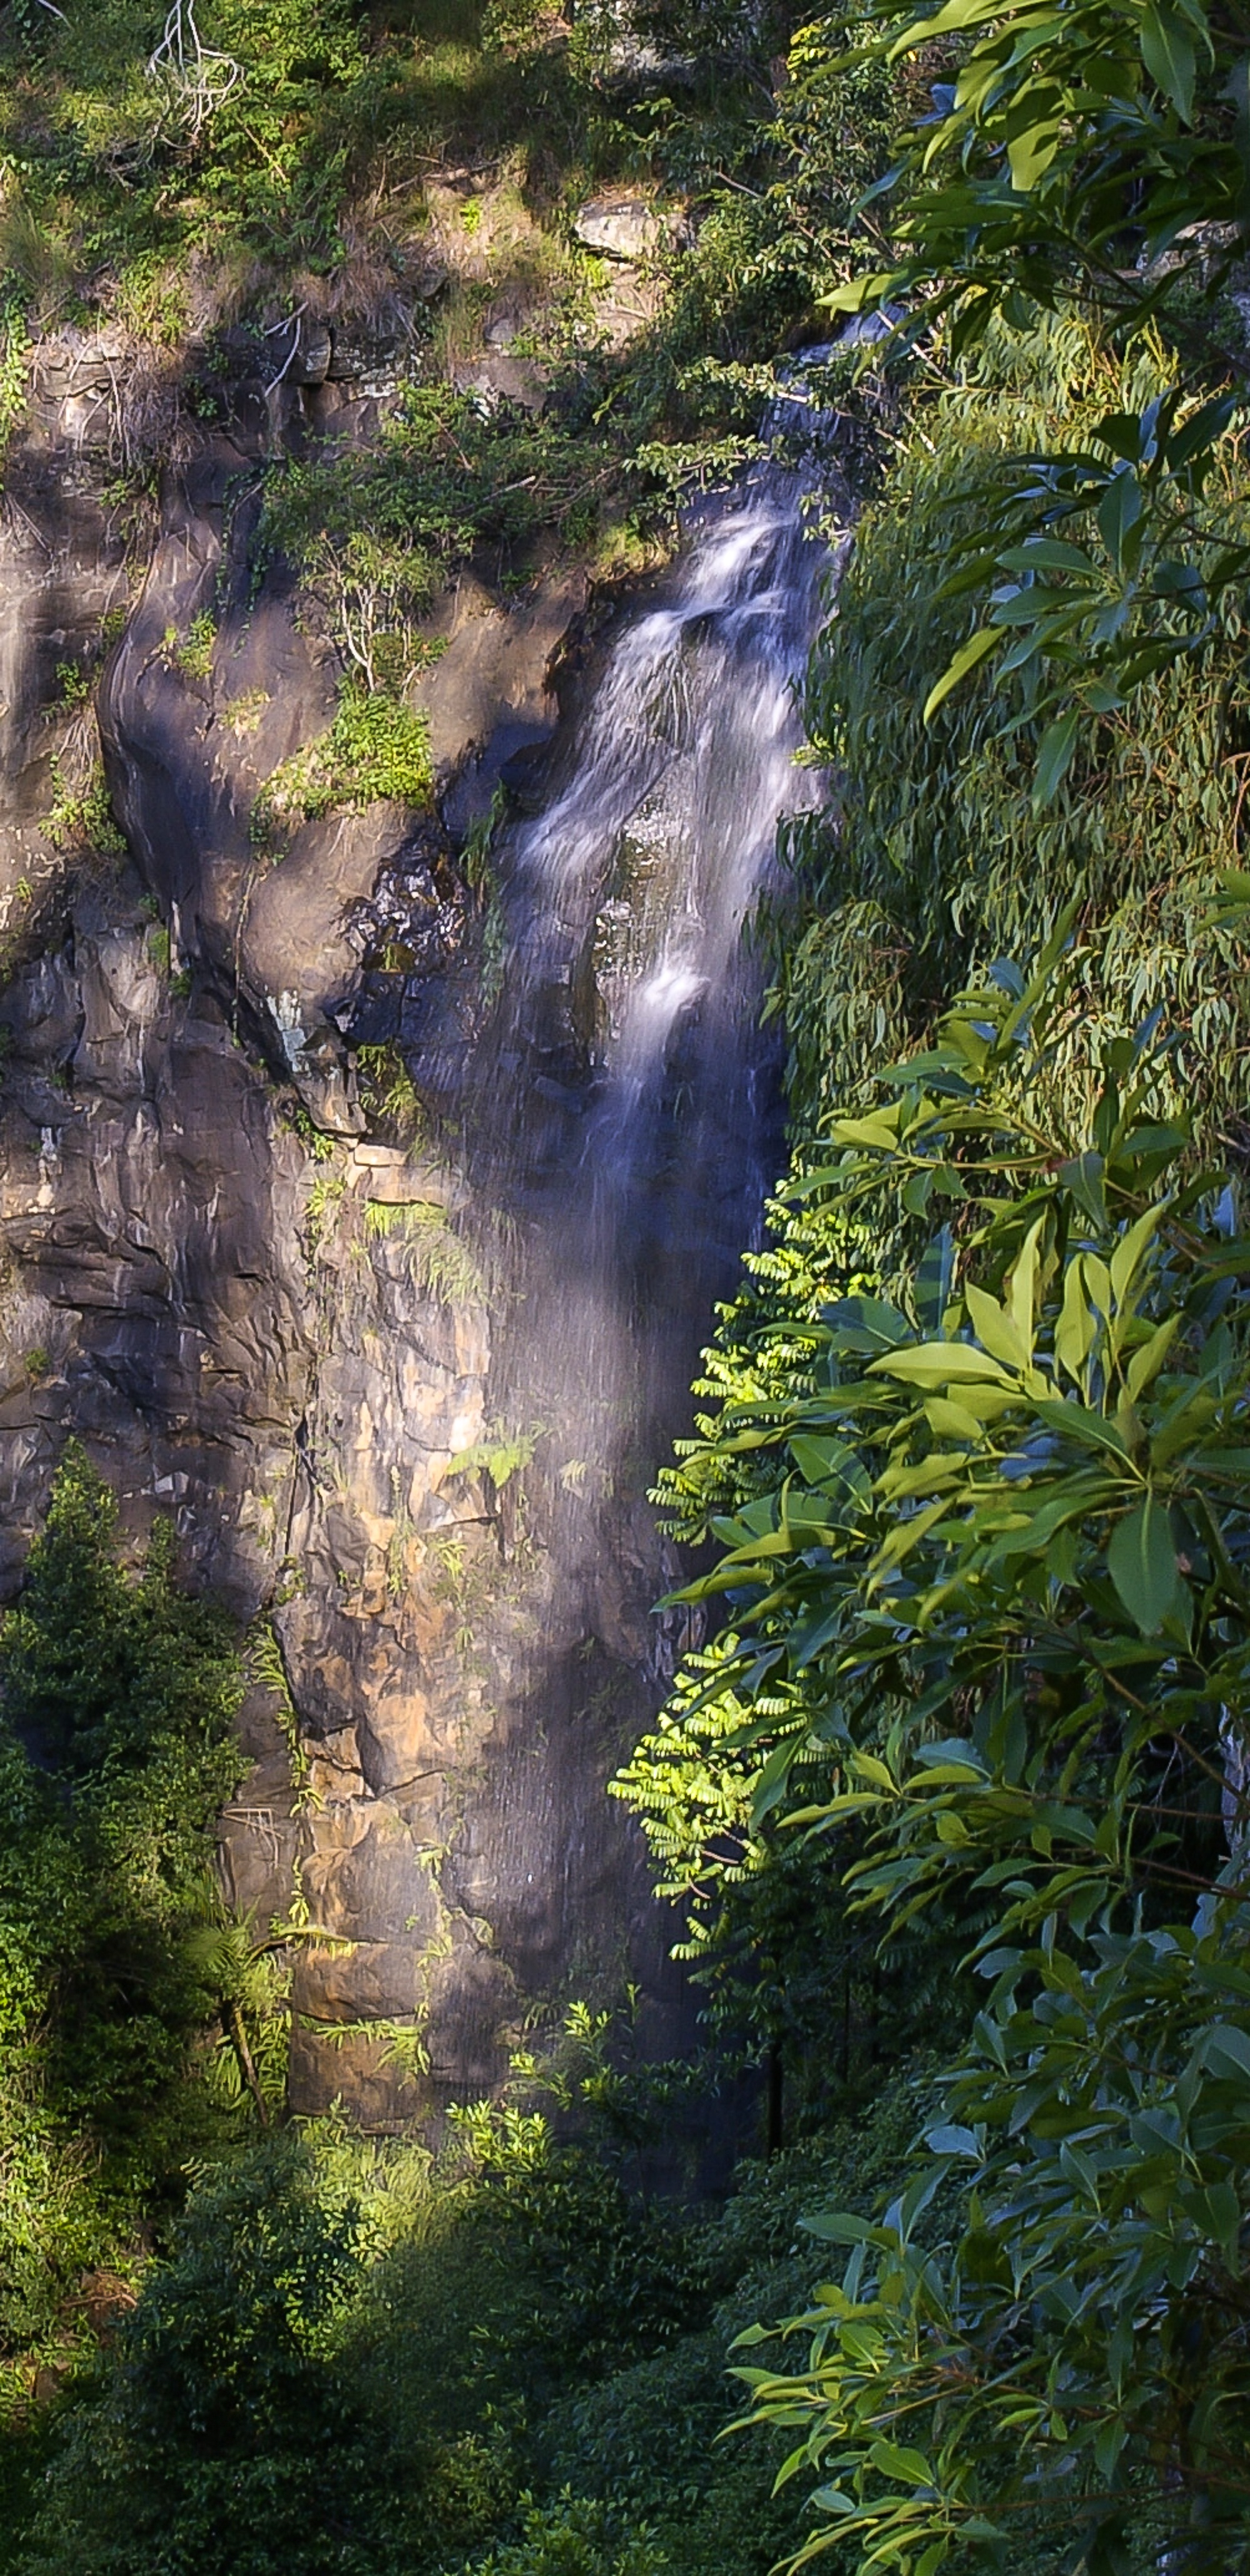
tree, nature, forest, rock, waterfall, wilderness, leaf, river, cliff, stream, green, jungle, autumn, steep, water fall, body of water, australia, vegetation, rainforest, falls, woodland, habitat, queensland, water feature, watercourse, subtropical, rain forest, natural environment